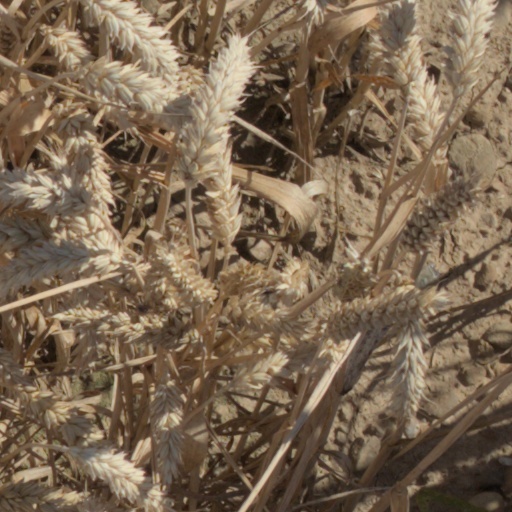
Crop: wheat